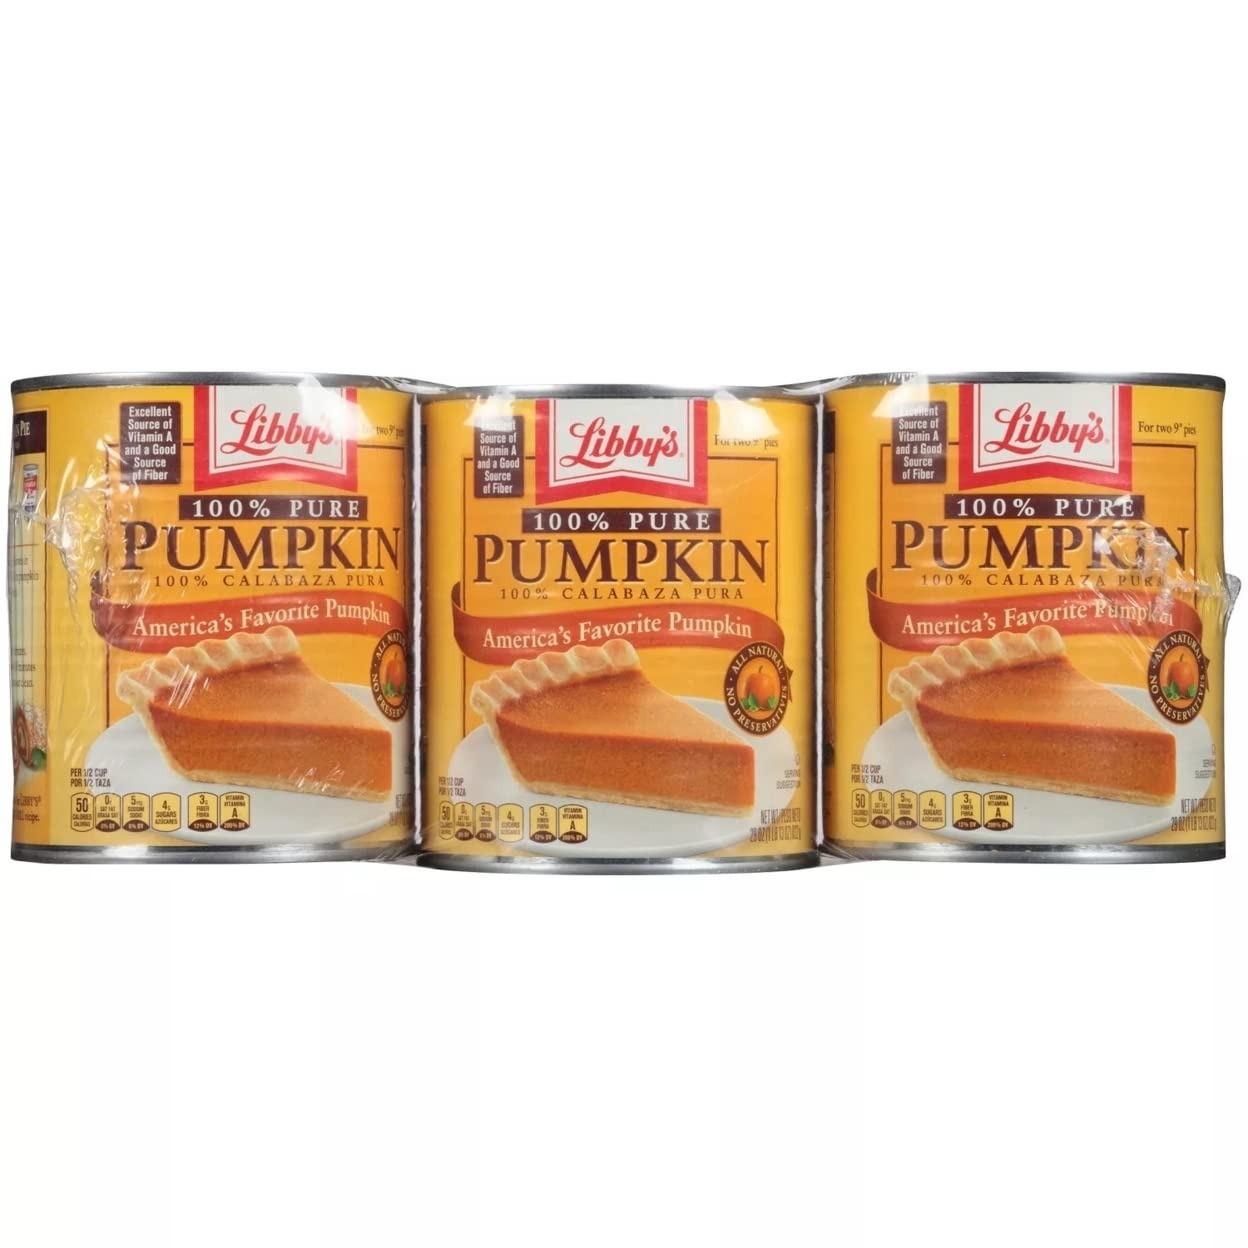
Item Name: Libby's 100% Pure Pumpkin, 29 Ounce (Pack of 3)
Product Description: If there's one must-have ingredient for the holidays, it's Libby's 100% Pure Pumpkin. Naturally nutritious, it’s rich in antioxidants and fiber, while being low in fat. And it can be used in so many delicious ways—pies, soups, cookies, pancakes, dips, brownies, cakes, casseroles, and more.
Value: 87.0
Unit: Ounce

Price: 20.385